Priort station

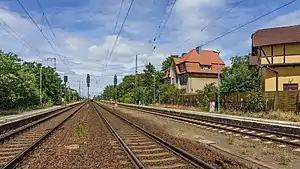
2019

Priort station is a railway station in Priort, district of the municipality Wustermark located in the Havelland district, Brandenburg, Germany.